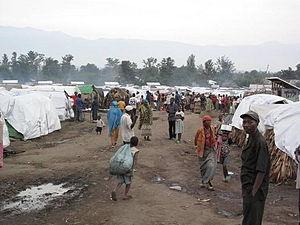
Une maladie infectieuse émergente est une maladie causée par un agent infectieux ou présumée telle, inattendue, affectant l'homme ou l'animal ou les deux. Elle est inattendue parce qu'elle est réellement nouvelle, ou parce que son identification est récente, ou parce que son agent infectieux s'est modifié en acquérant de nouvelles caractéristiques, ou parce qu'elle a été oubliée et que sa réapparition est inattendue. Au XXᵉ siècle, après des décennies pendant lesquelles on a cru fermement à la disparition prochaine des maladies infectieuses du fait de la découverte de vaccins et médicaments très efficaces soutenus par des politiques extensives d'amélioration de l'hygiène individuelle et collective, le dernier quart du siècle a au contraire dû admettre que de nouvelles maladies infectieuses étaient inévitables, comme le prédisait Charles Nicolle dès 1933.